History of tea in Japan

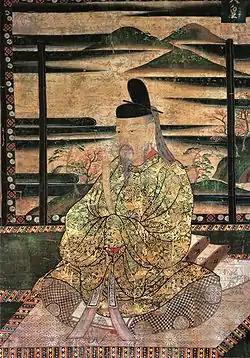
Emperor Saga (786–842; reigned 809–823)

The first Japanese contact with tea most likely occurred in the 8th century during the Nara period, when Japan sent several diplomatic missions to Chang'an, the capital of China's Tang dynasty. These early delegations brought back knowledge of Chinese culture and practices, as well as paintings, literature, and other artifacts. The "Chakyō Shōsetsu" indicates that Emperor Shōmu served powdered tea to a hundred monks in 729, but there is some uncertainty regarding the reliability of the text.